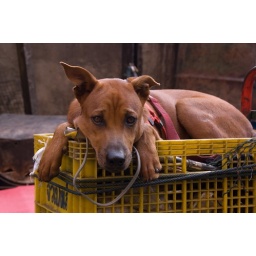
dog in a basket